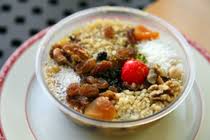
Yemek: asure